Bocanda Department

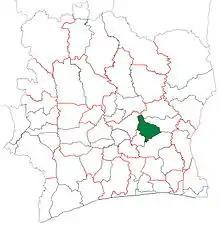
Bocanda Department upon its creation in 1998. It kept these boundaries until 2013, but other subdivision boundary changes began to be made in 2000.

Bocanda Department was created in 1998 as a second-level subdivision via a split-off from Dimbokro Department. At its creation, it was part of N'Zi-Comoé Region.